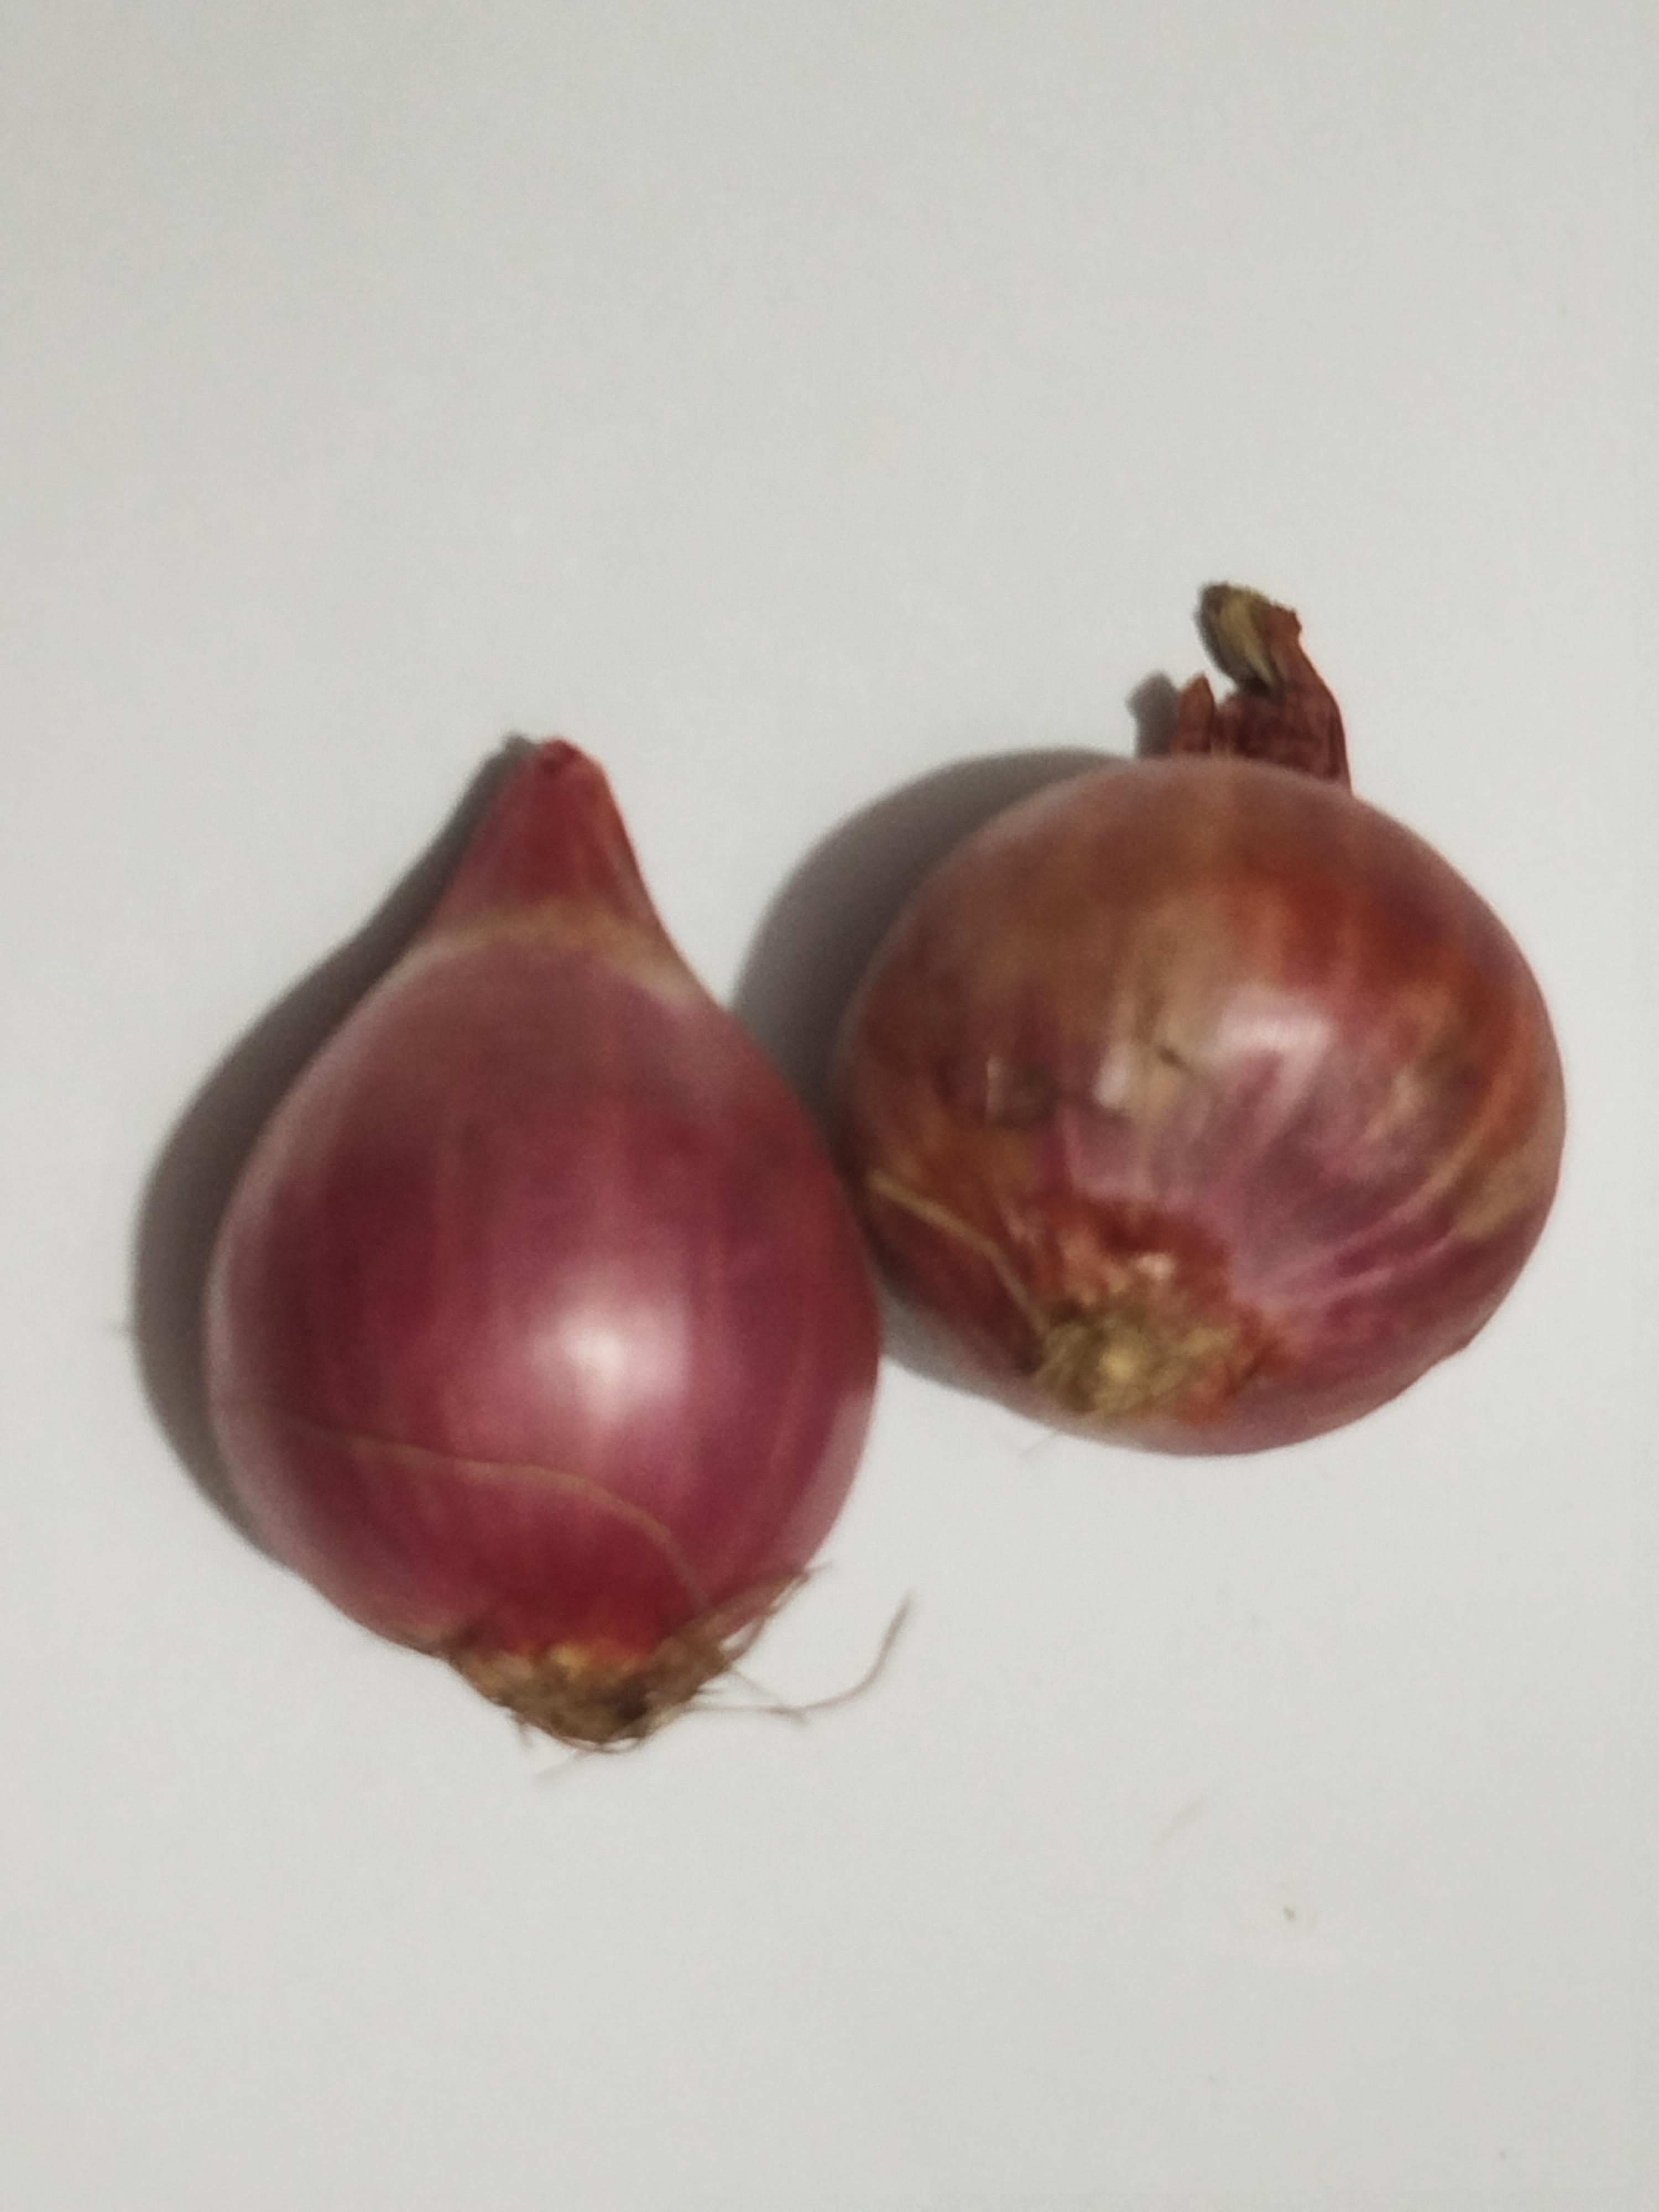
Label: Onion